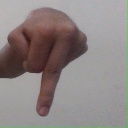
अक्षर: प